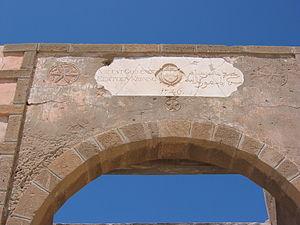
Agadir (Maroc), la porte de l'ancienne Kasbah
Agadir, aussi appelée Agadir Irir est une ville berbérophone dans le sud-ouest marocain, située sur la côte atlantique, dans la région du Souss, à 508 km au sud de Casablanca, à 173 km d'Essaouira et à 235 km à l'ouest de Marrakech. Surnomée «la capitale du Souss», Agadir est le chef-lieu de la région administrative Souss-Massa et de la préfecture d'Agadir Ida-U-Tanan.